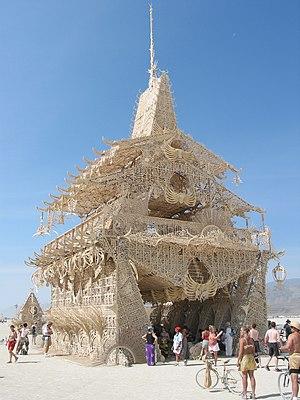
Burning Man est une grande rencontre, qui se tient chaque année dans le désert de Black Rock au Nevada pendant neuf jours. Elle a lieu la dernière semaine d'août, le premier lundi de septembre étant férié aux États-Unis. Souvent considéré comme étant un festival, son organisation et sa communauté insistent sur le fait que Burning Man n'est pas un festival, mais plutôt le rassemblement d'une communauté, dans une ville temporaire, ou encore un mouvement culturel global, basé sur dix principes.